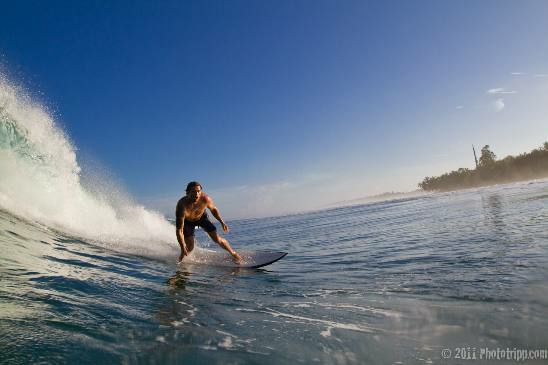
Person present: Yes